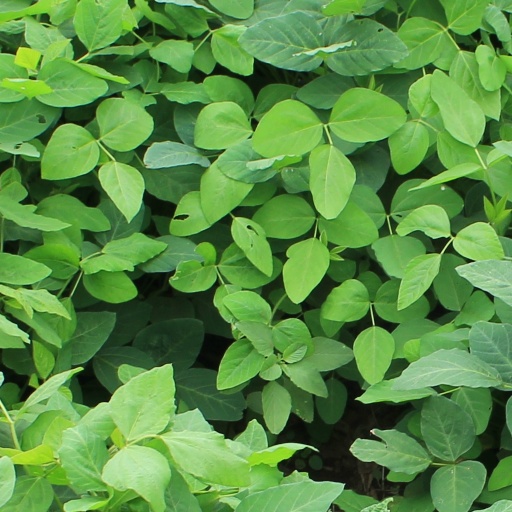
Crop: soybean